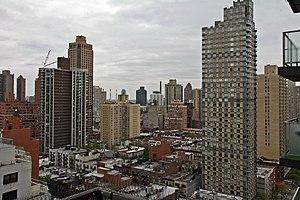
Yorkville est un quartier de l'arrondissement de Manhattan à New York, situé au sud-est d’Upper East Side, au bord de l’East River. Il est délimité par l’East River à l’est, la 96ᵉ Rue au nord, la 3ᵉ Avenue à l’ouest et la 72ᵉ rue au sud. Cependant, sa limite sud est sujette à débat. Certaines sources et les autochtones considèrent la 59ᵉ Rue comme la frontière sud, tandis que d’autres considèrent que c’est la 86ᵉ Rue. Ce qui est certain, c’est que les frontières de Yorkville ont changé au fil du temps. La partie occidentale a été appelée « Irishtown » tandis que la 86ᵉ Rue Est, qui constitue l’artère principale du quartier, a parfois reçu le nom de « German Broadway ».